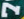
Number: 7